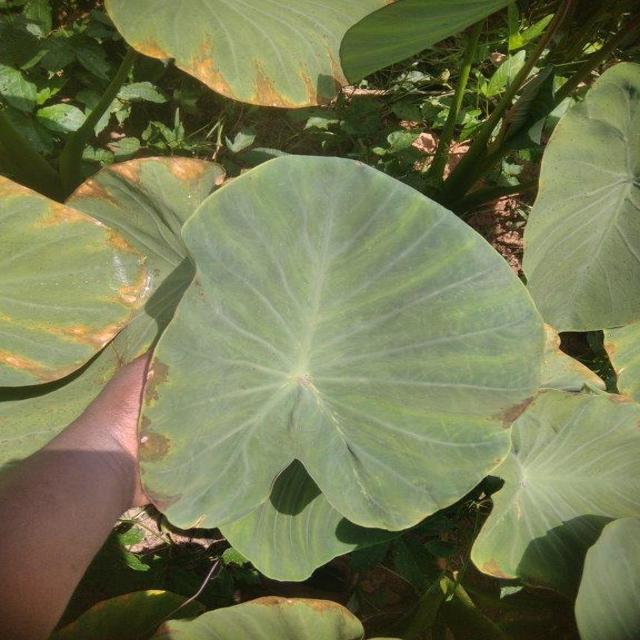
Label: Early_Blight